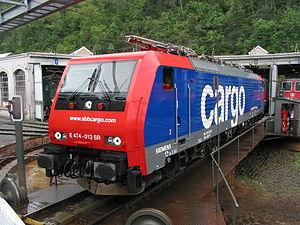
EuroSprinter est le nom d'une famille de locomotives électriques déclinant un principe modulaire adapté au marché européen par Siemens. Le nom de produit interne à Siemens est ES 64, où ES est l'abréviation de EuroSprinter et le nombre 64 indique la puissance de 6 400 kW.